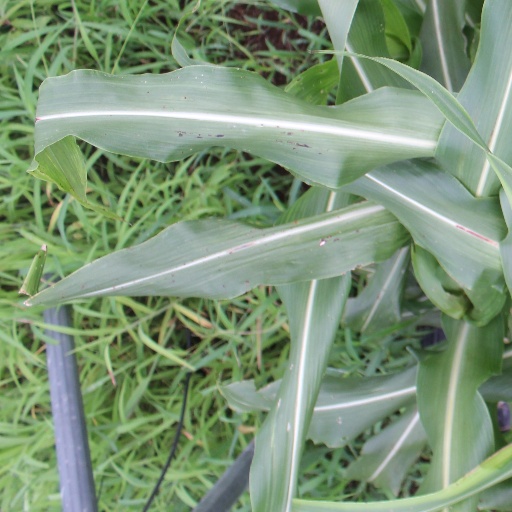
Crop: sorghum